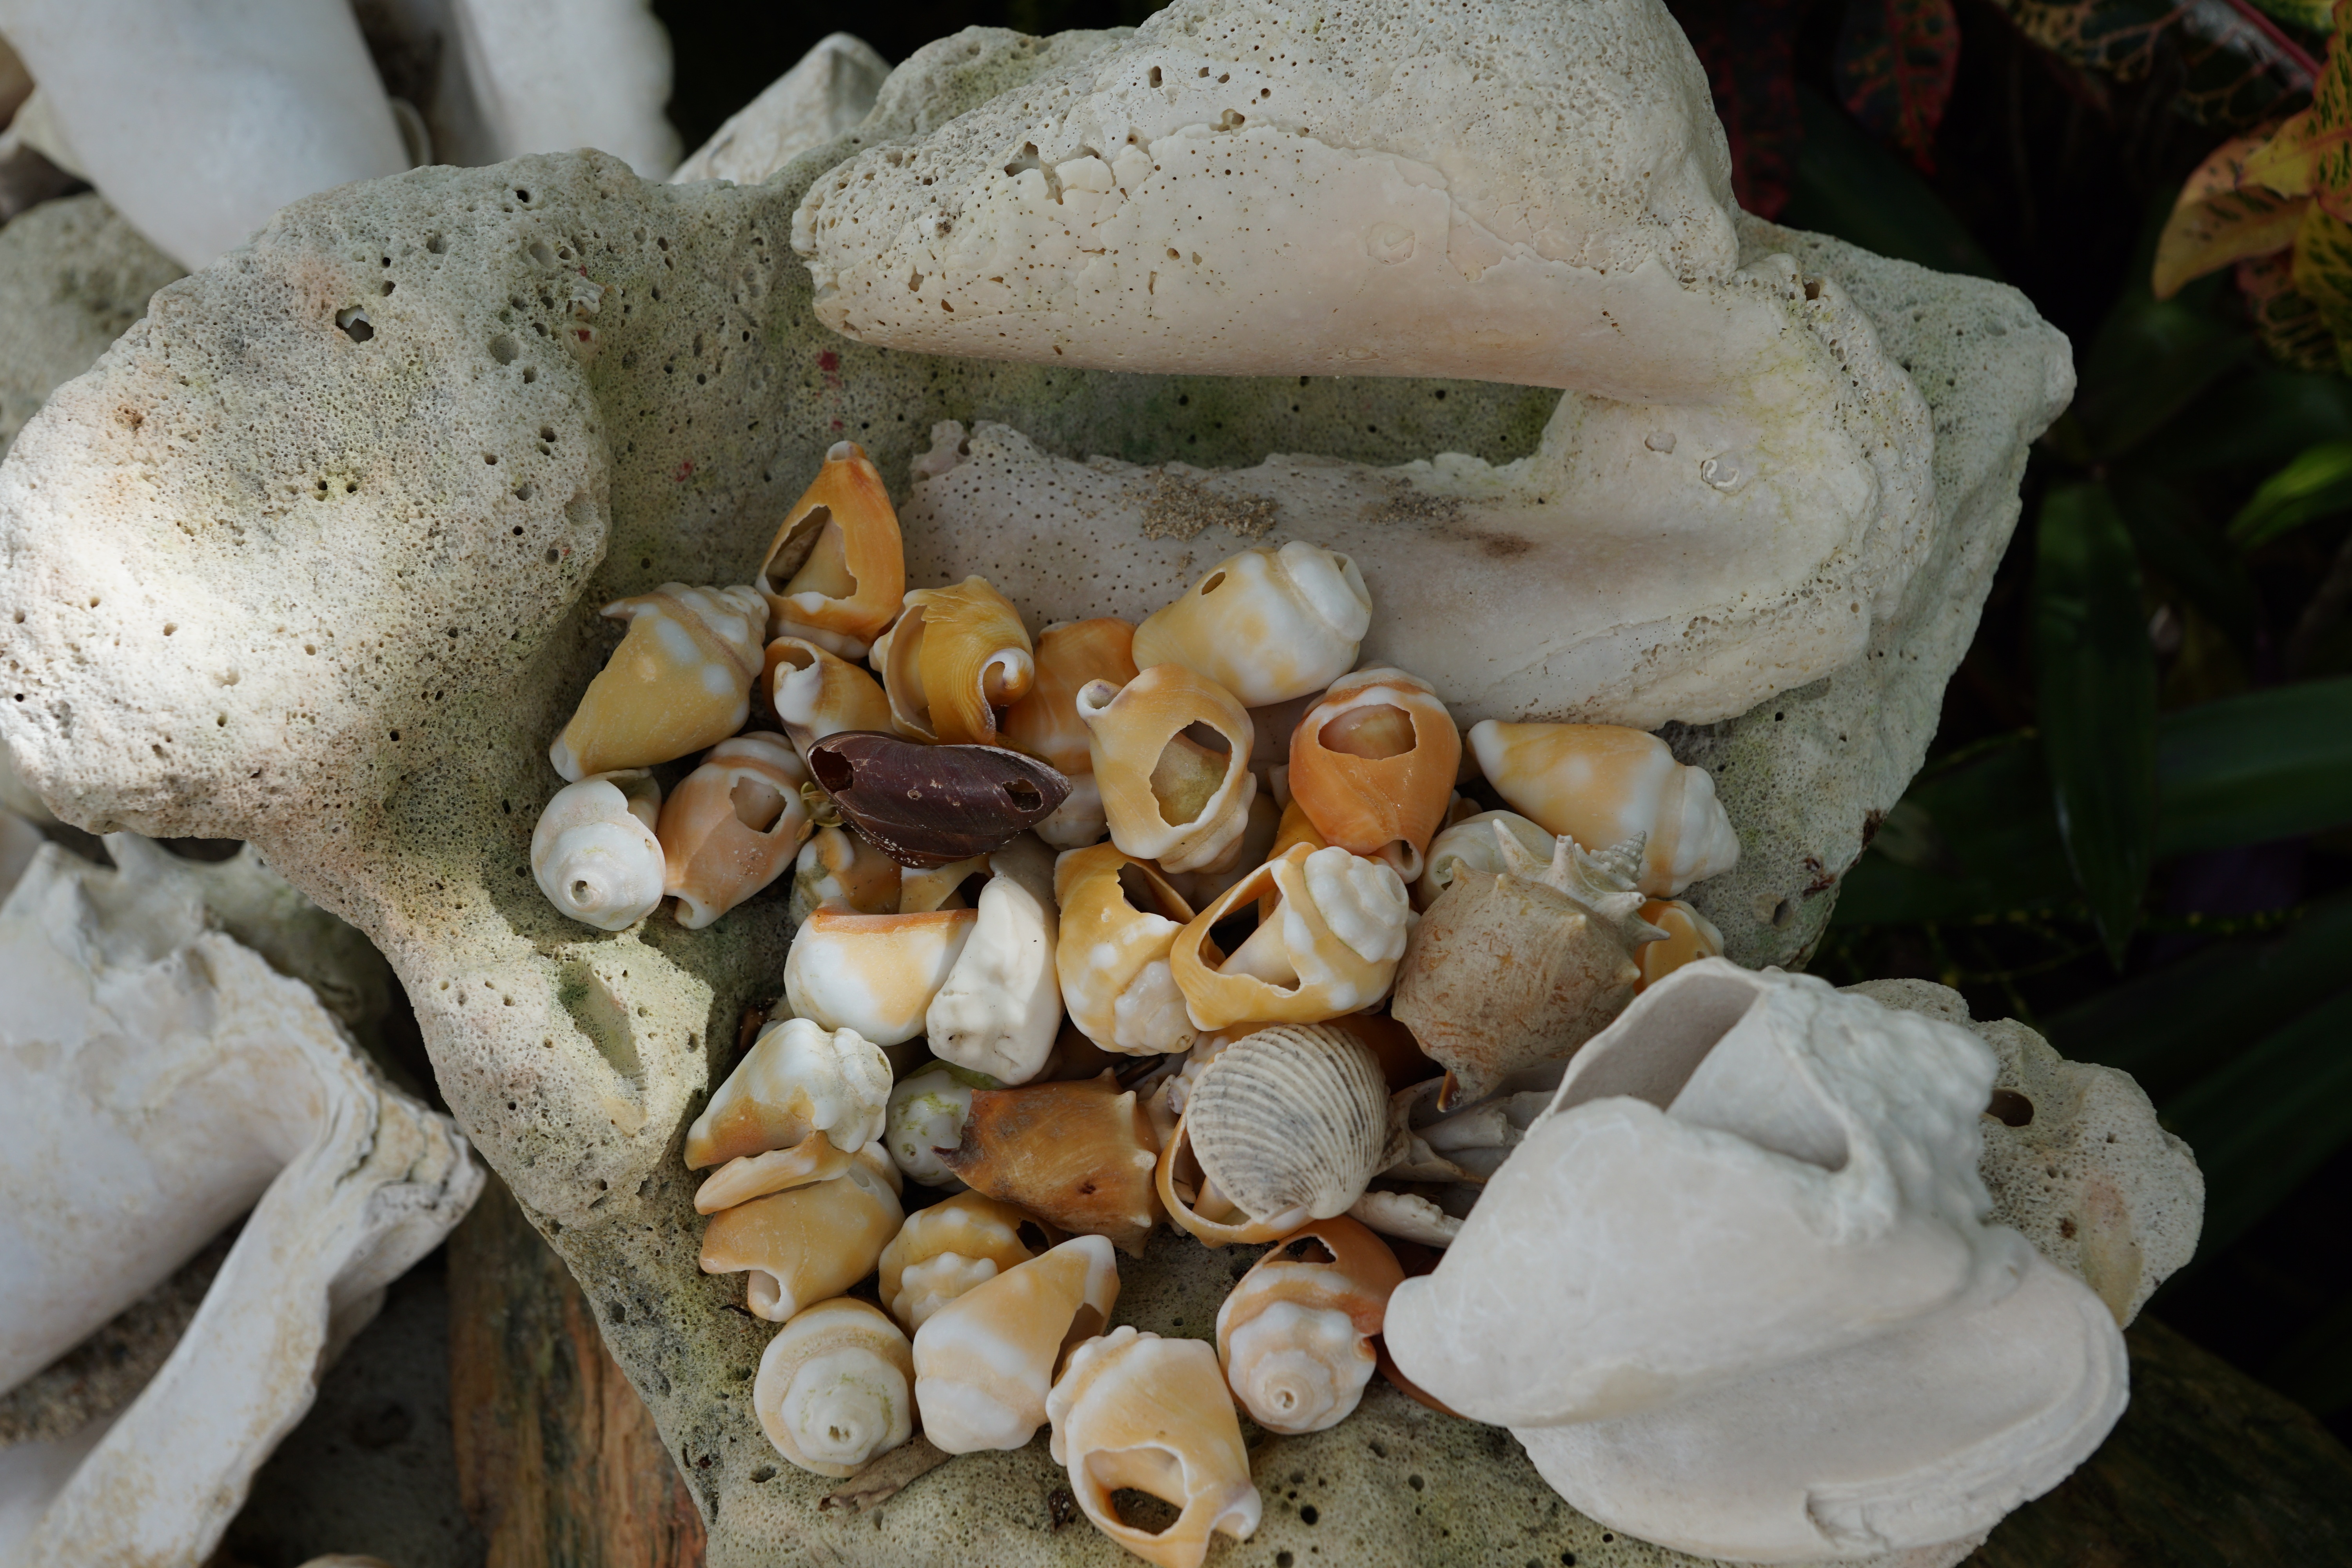
beach, nature, white, holiday, mushroom, fungus, auriculariales, mussels, agaricus, mussel shells, oyster mushroom, edible mushroom, medicinal mushroom, agaricomycetes, agaricaceae, champignon mushroom, pleurotus eryngii, auriculariaceae